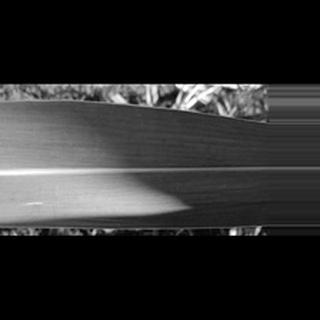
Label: healthy_sugarcane